Alien Superstar

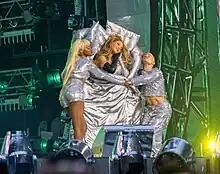
Beyoncé performing "Alien Superstar" on the Renaissance World Tour in 2023

Beyoncé first performed "Alien Superstar" in Stockholm, Sweden on the opening night of the Renaissance World Tour, including it on the setlist for the duration of the tour. The song is featured in the robotic-themed "Renaissance" act of the tour and follows a transition from "Cozy". The performance starts with Beyoncé pantomiming that she's asleep, with her dancers holding up a quilted bedspread and pillows designed by Victor Weinsanto. She then 'wakes up' and holds her hands up while spelling out "Unique" and counting down with her fingers. The performance continues with the song's intro. During the second chorus, elements of "Sweet Dreams" are used such as the instrumental and select lyrics.